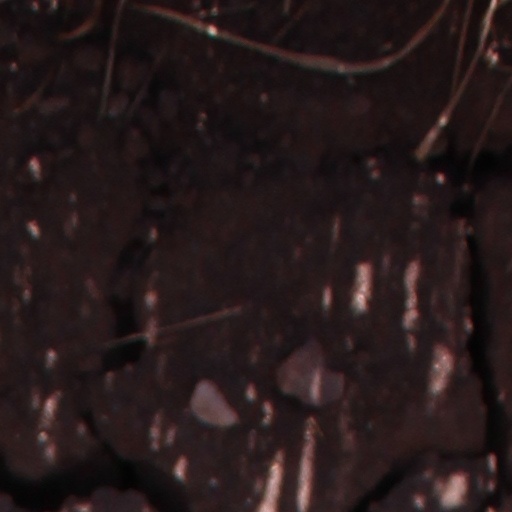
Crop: wheat